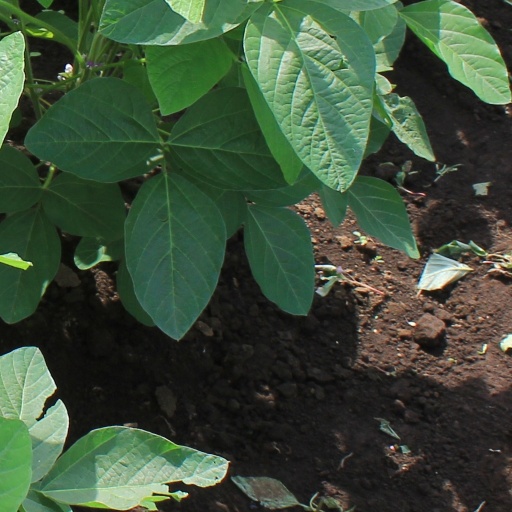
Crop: soybean